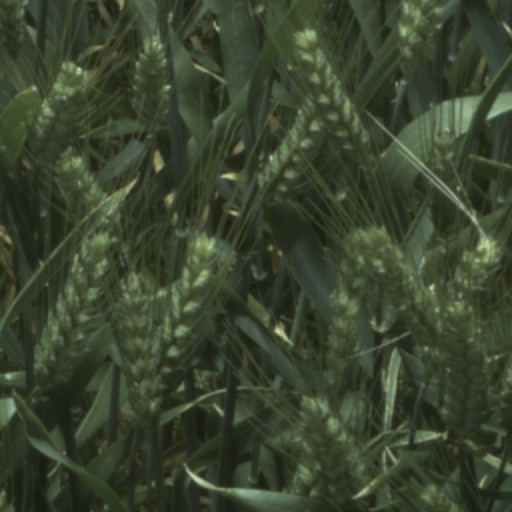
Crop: wheat